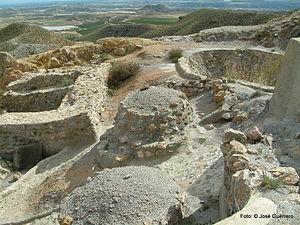
La culture d'El Argar est une culture archéologique de l'Âge du bronze qui s'est développée au sud-est de la péninsule Ibérique, de la fin du IIIᵉ au IIᵉ millénaire av. J.‑C. Le site d'El Argar, à Antas, en est le site type. Il s'agit du premier état d’Europe occidentale montrant une société aussi hiérarchisée. Il disparait selon les auteurs vers 1 550 ou vers 1 150 av. J.-C., peut-être victime d'une révolte interne.